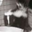
Label: skunk